Jardin botanique de la Presle

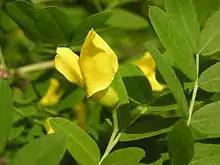
Jardin botanique de la Presle

The garden began as an outgrowth of a private nursery, and evolved over the years in response to travels to Kyrgyzstan, eastern Anatolia, the Balkans, and the Sierra Nevada. In 1995 it was recognized by the "Conservatoire des Collections Végétales Spécialisées" (CCVS) for its "Spirea" collection, with three additional recognitions in 2000 for "Caragana", saxifrage, and willows ("Salix"). It became a formal botanical garden in 2001, and in 2005 was named a "Jardin Remarquable" by the ministry of culture.